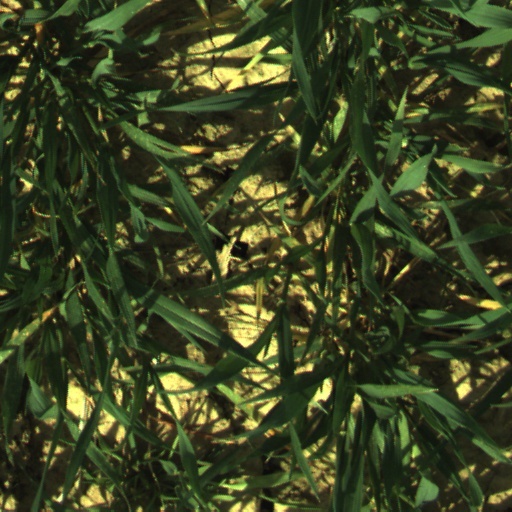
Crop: wheat